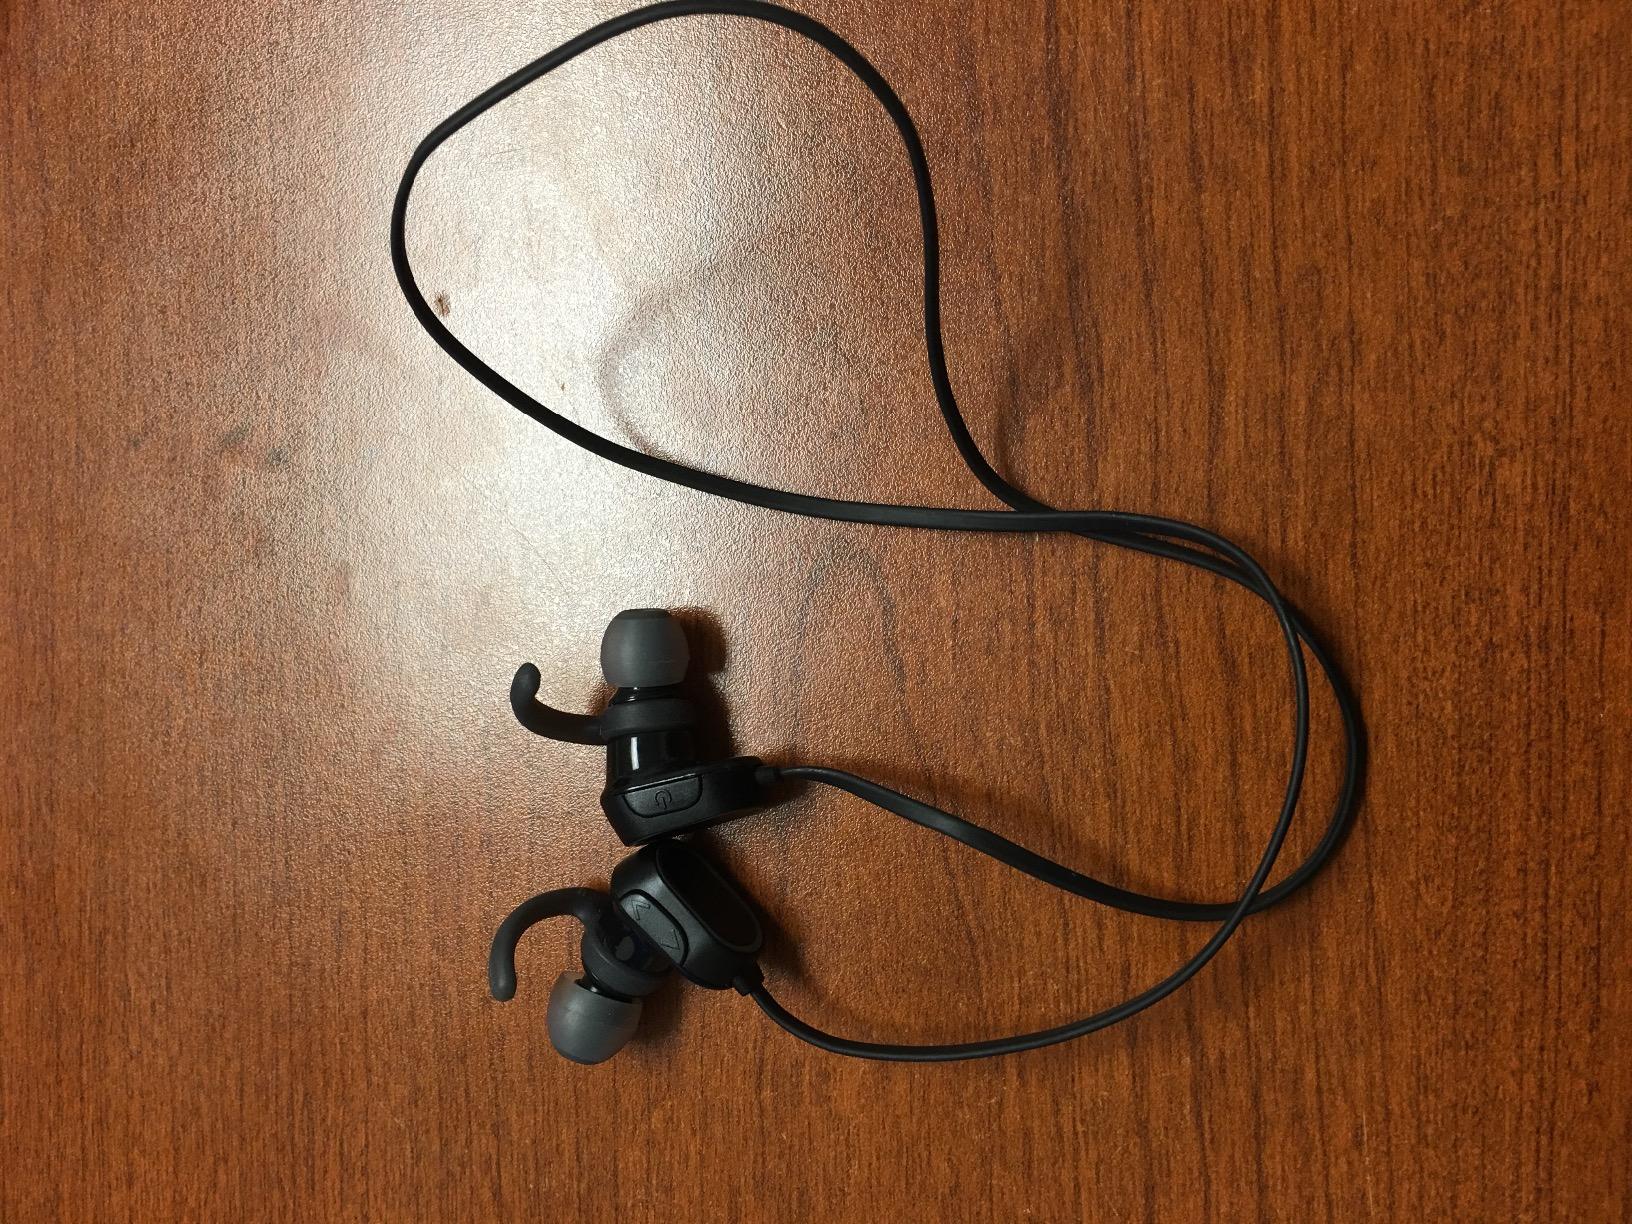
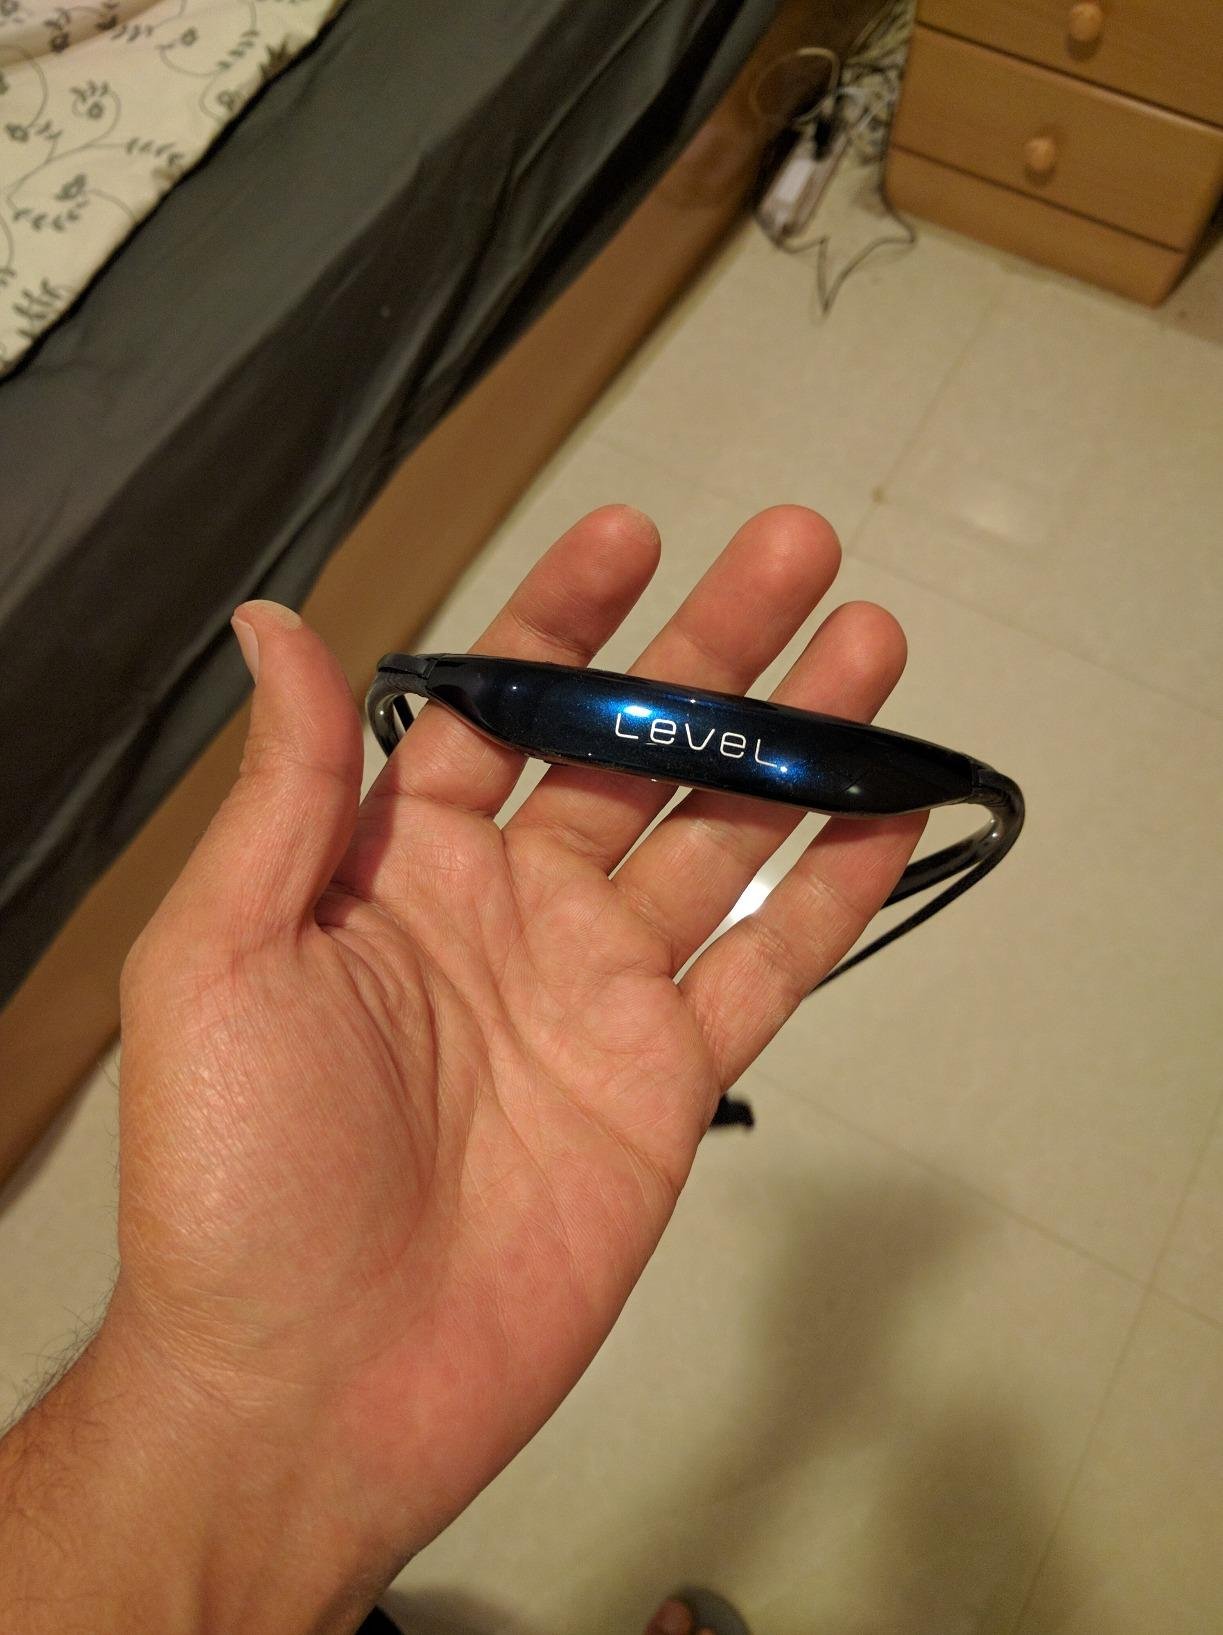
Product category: headphones
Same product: no